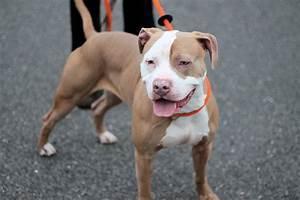
dog